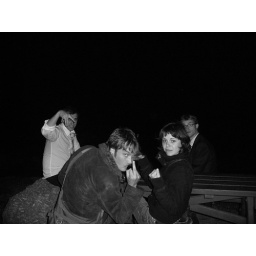
Hardcore crew in black & white